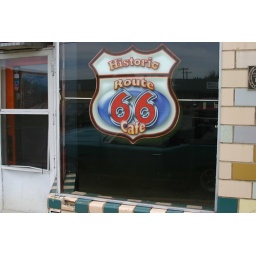
The sign painted on the window of the closed Route 66 Cafe. The GTO reflecting in the window.